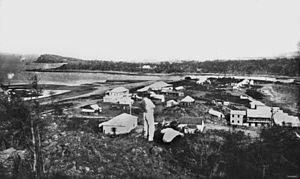
Townsville est une ville de la côte nord-est de l'Australie, située dans l'État du Queensland. C'est la plus importante ville du Queensland septentrional, et sa capitale officieuse. En 2012, elle était peuplée de 184 768 habitants. Elle est administrée au sein de la ville de Townsville.